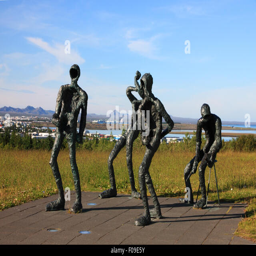
a group of bronze figures depicting musicians with mountains in the distance